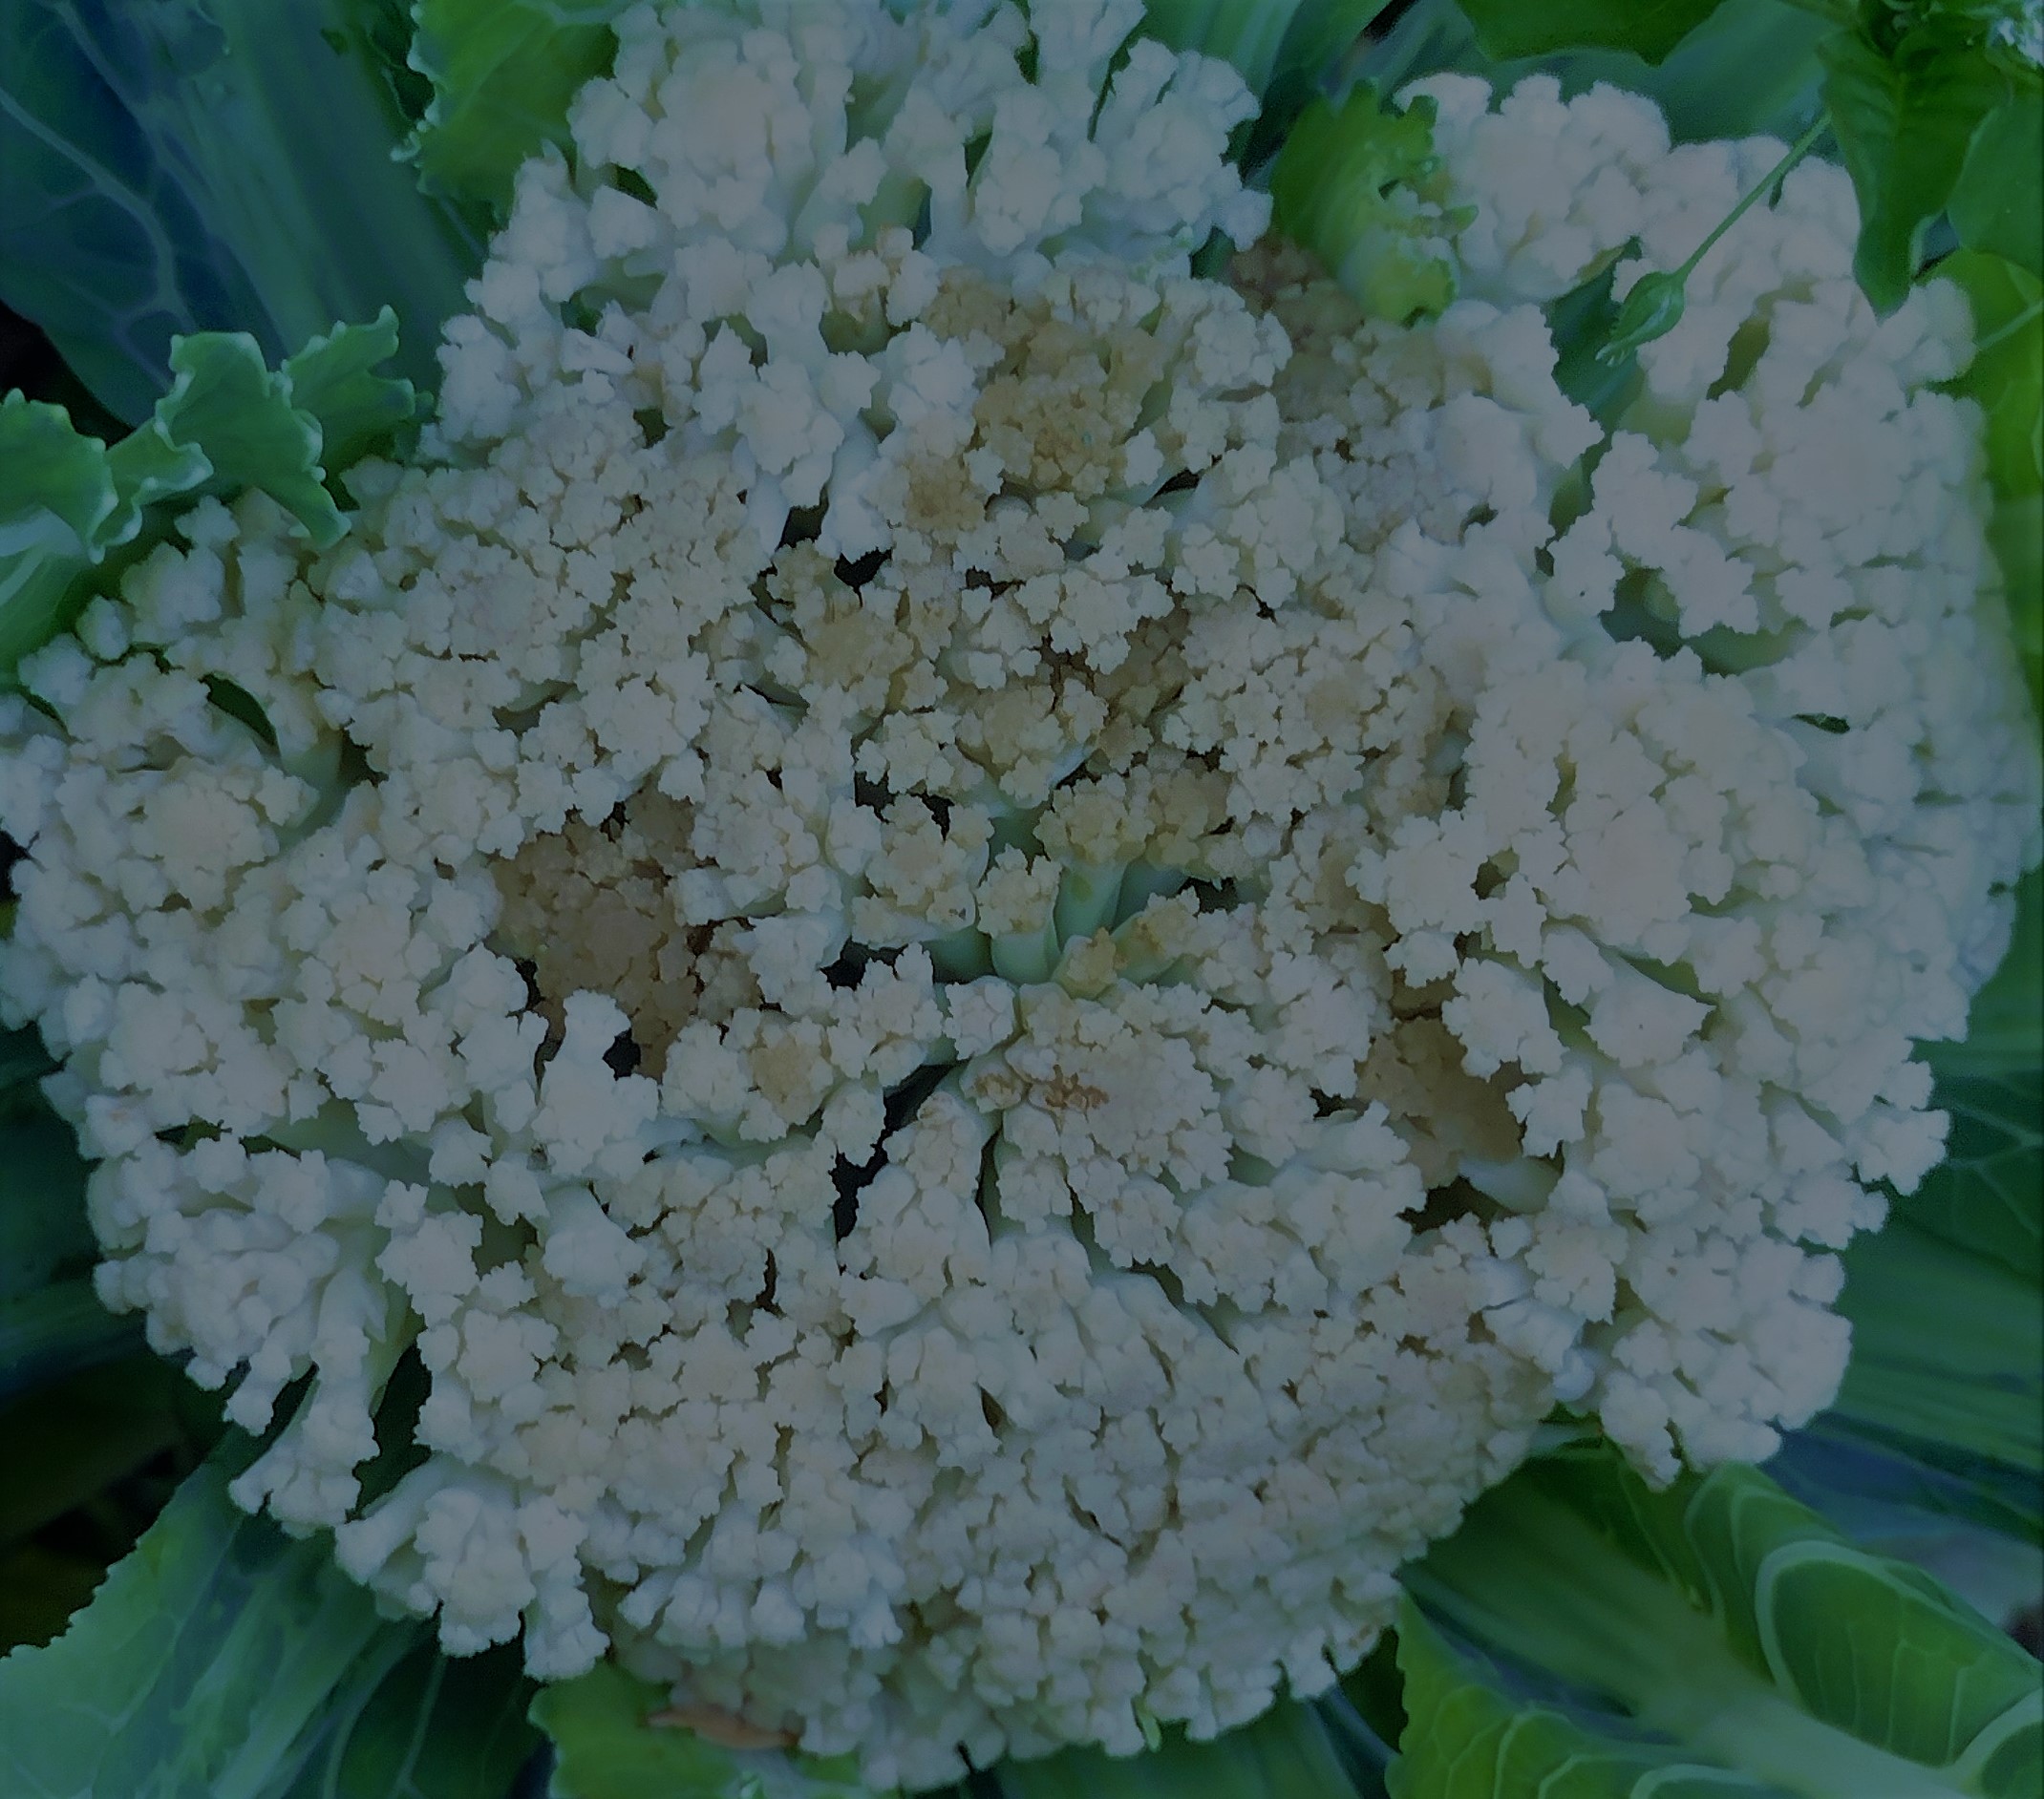
Label: Bacterial spot rot